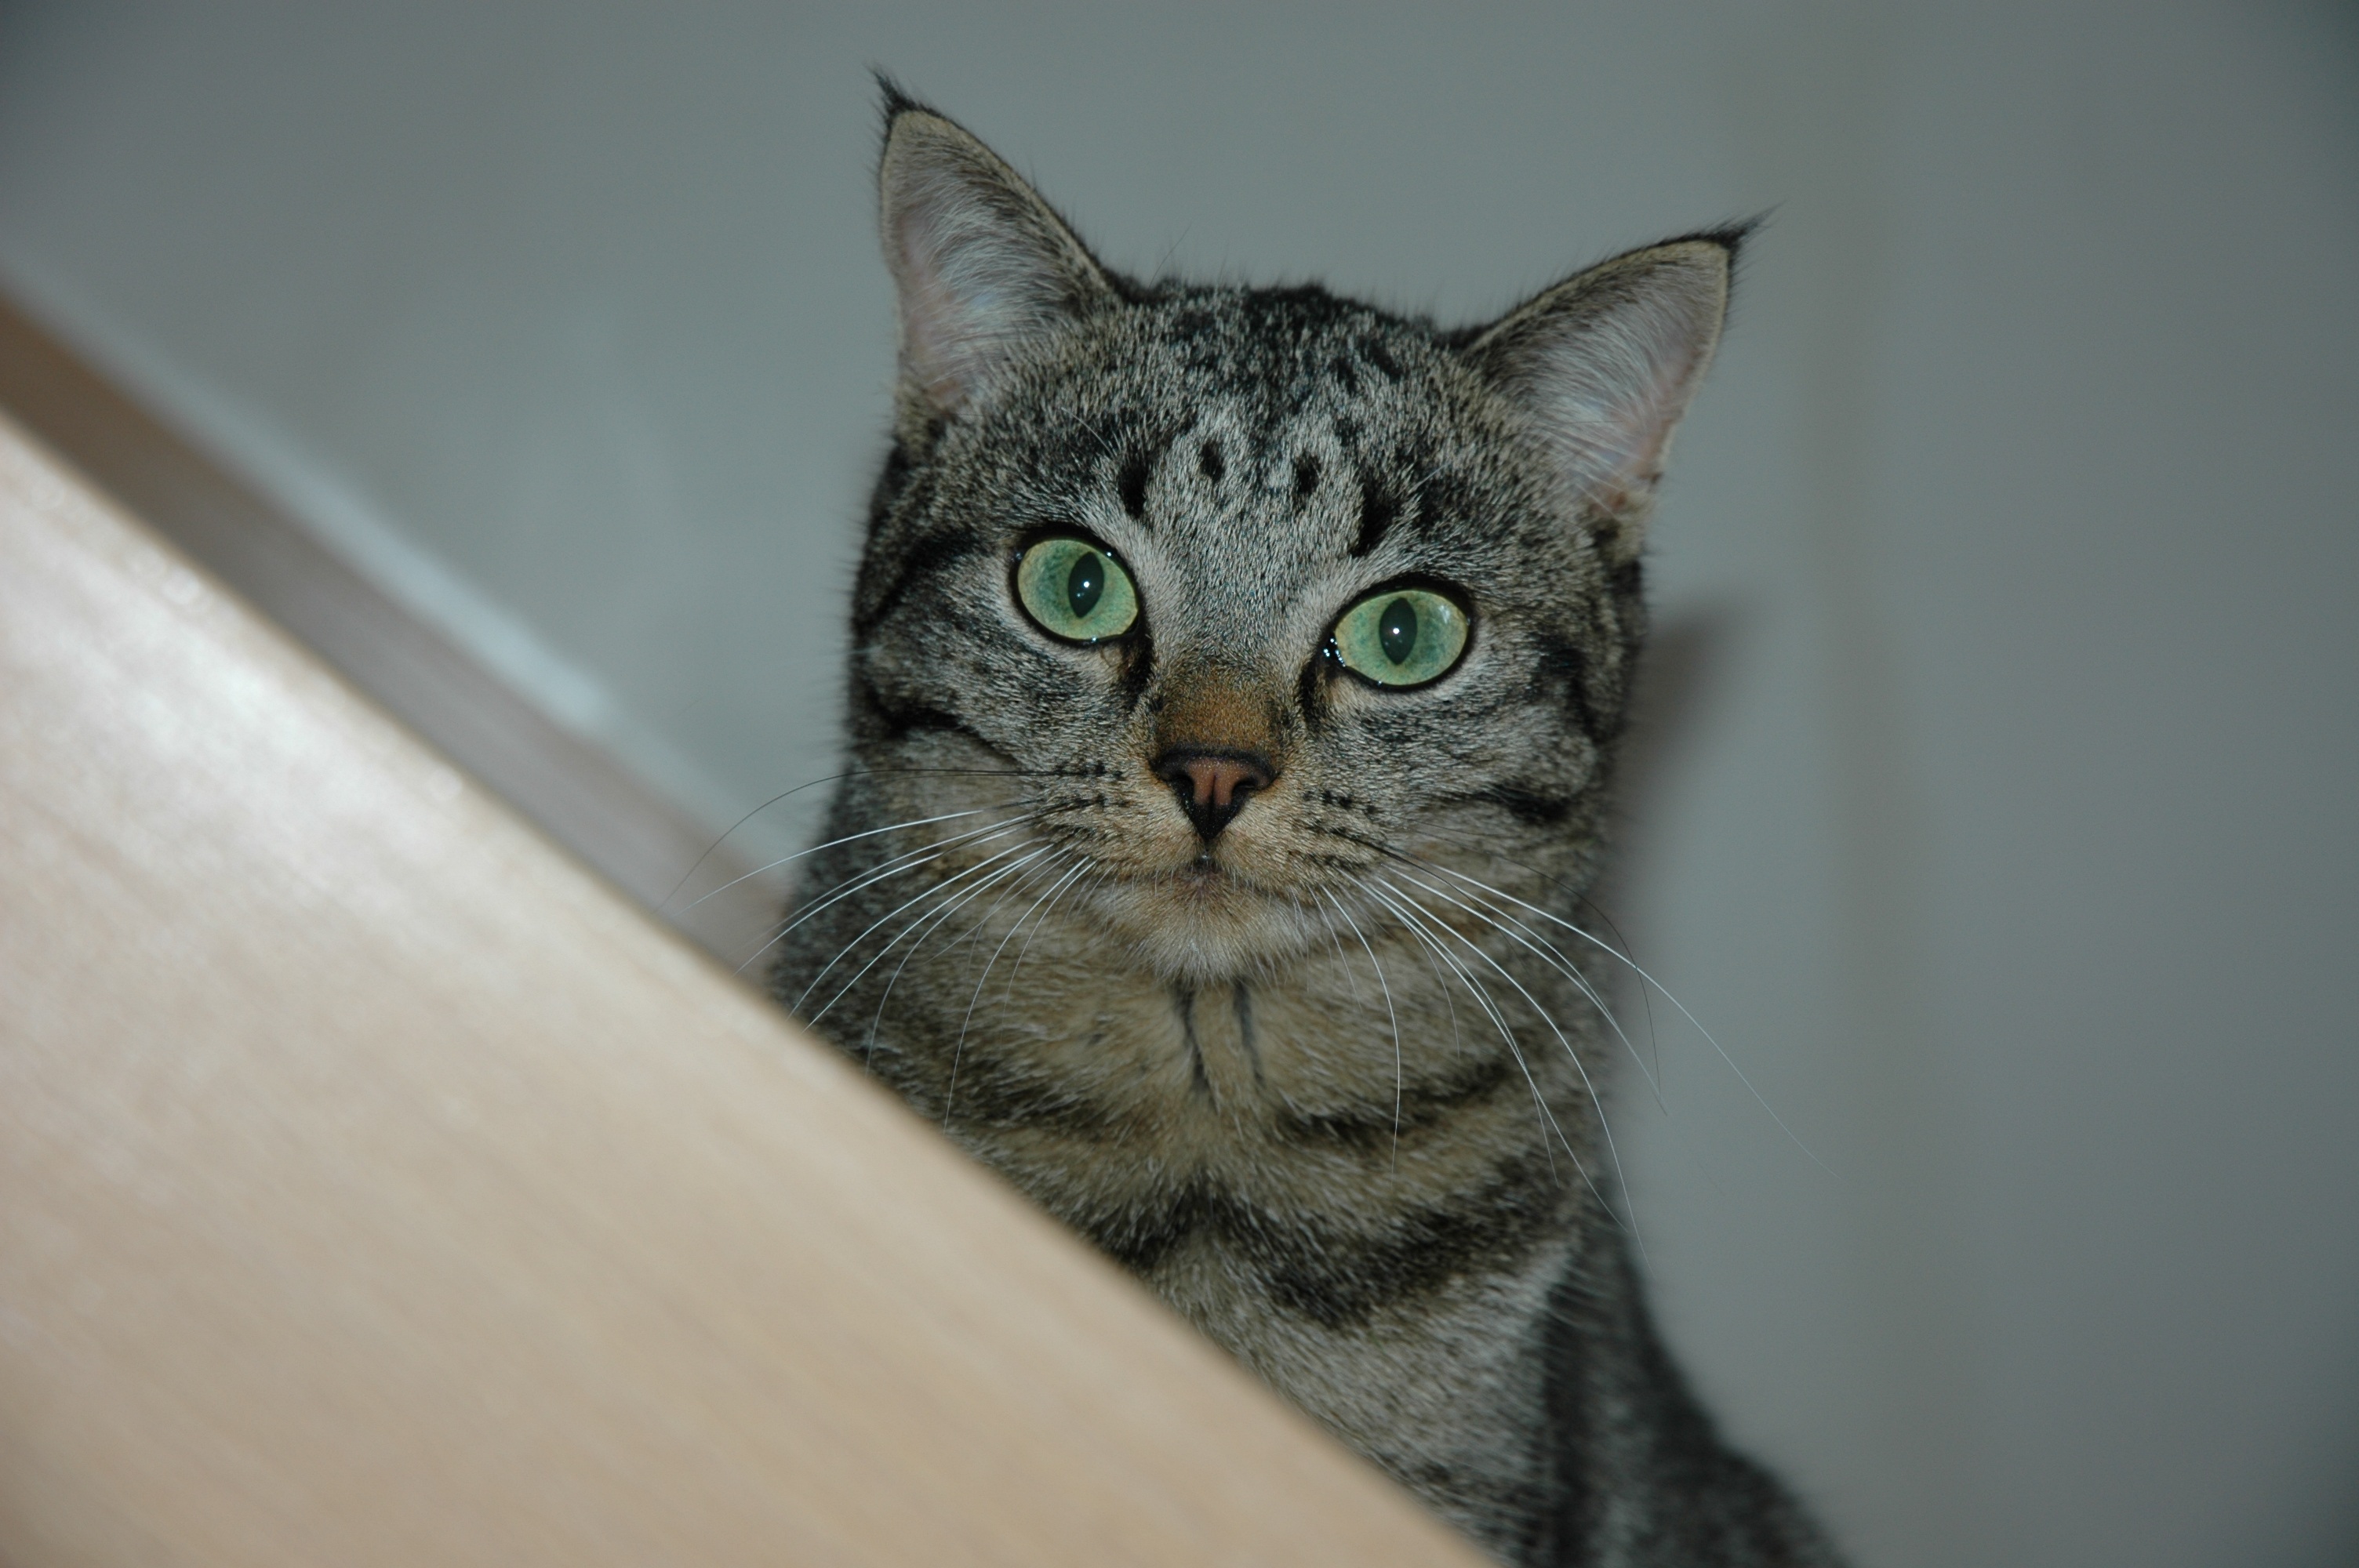
green, cat, feline, mammal, fauna, domestic animal, close up, eyes, whiskers, tiger, iris, look, vertebrate, il, tabby cat, european shorthair, small to medium sized cats, cat like mammal, domestic short haired cat, pixie bob, american shorthair